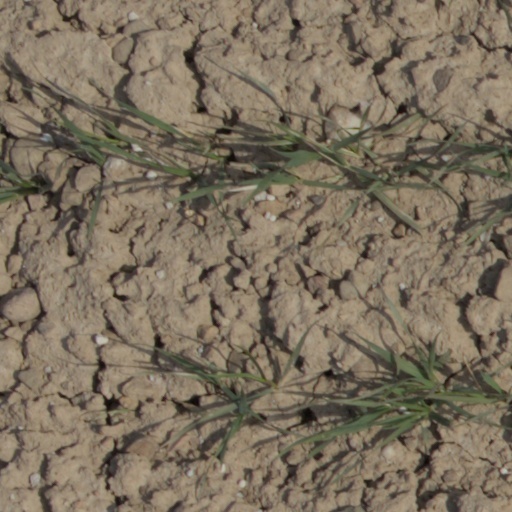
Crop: wheat